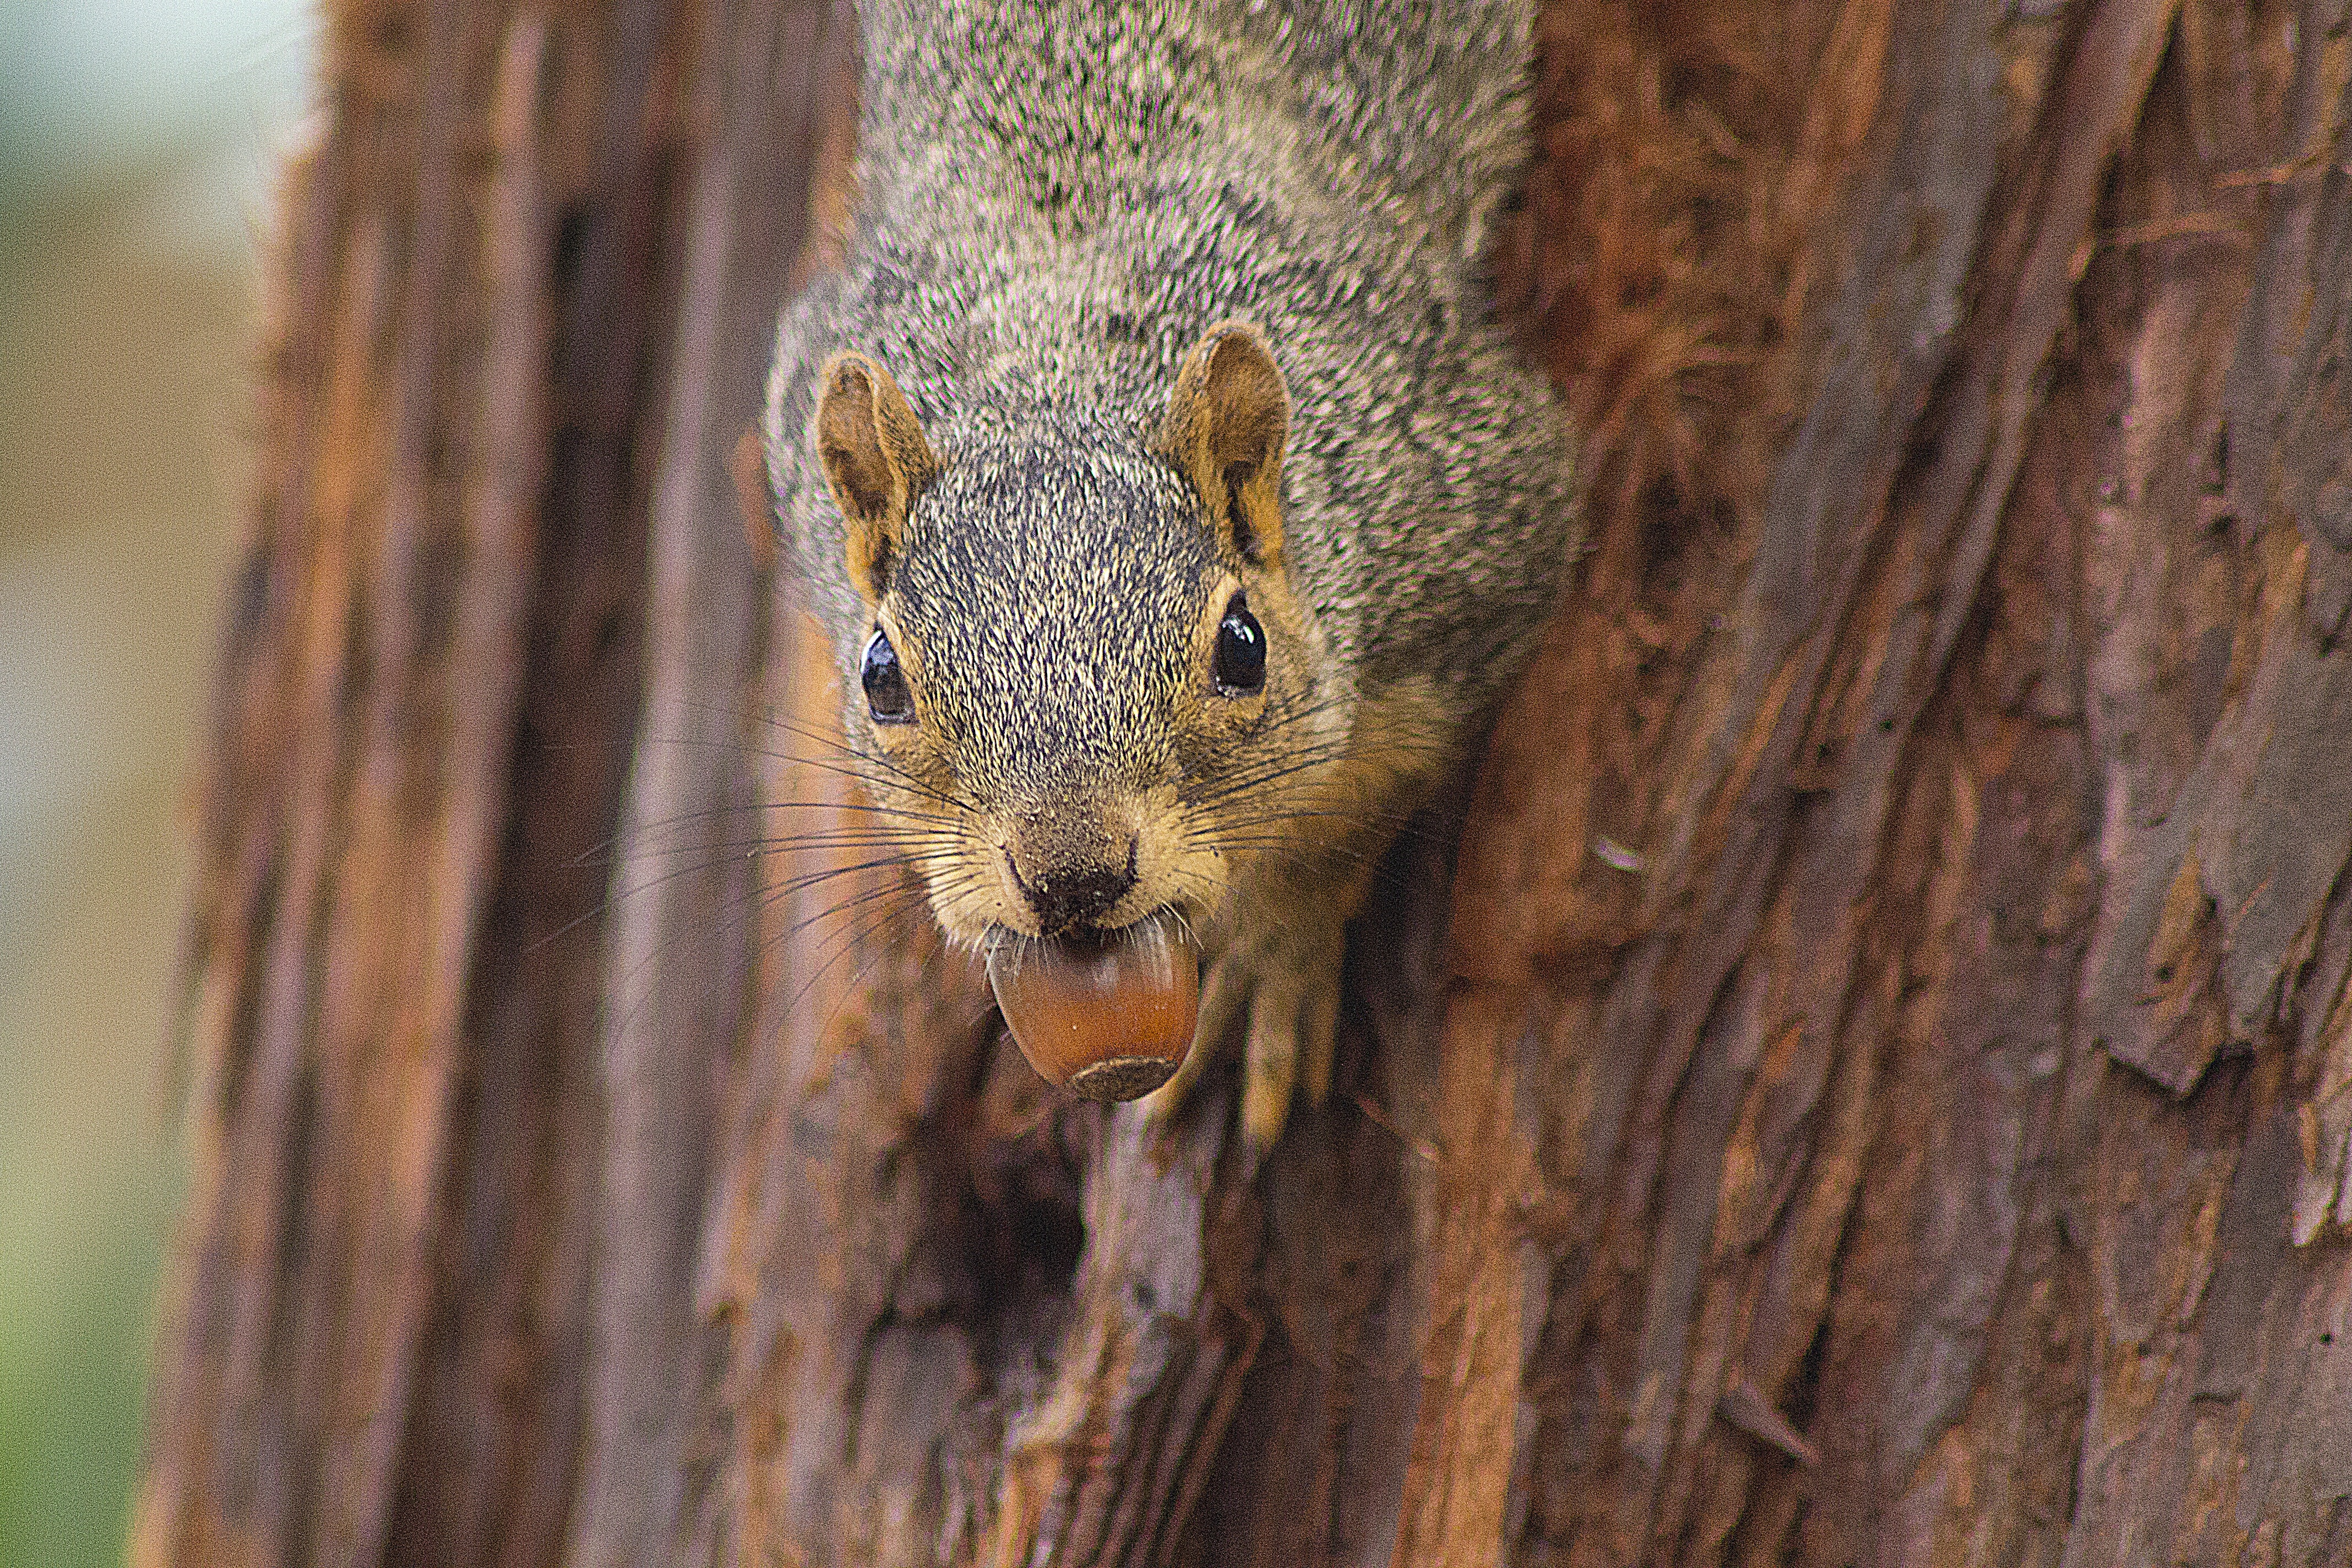
tree, nature, outdoor, branch, animal, wildlife, wild, fluffy, mammal, squirrel, nut, eat, rodent, fauna, acorn, close up, vertebrate, fox squirrel